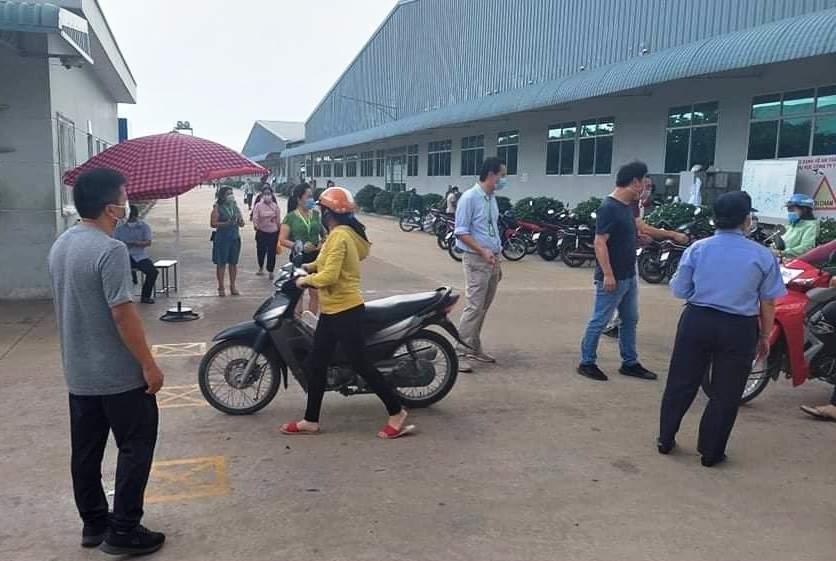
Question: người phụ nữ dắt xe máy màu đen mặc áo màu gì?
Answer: màu vàng